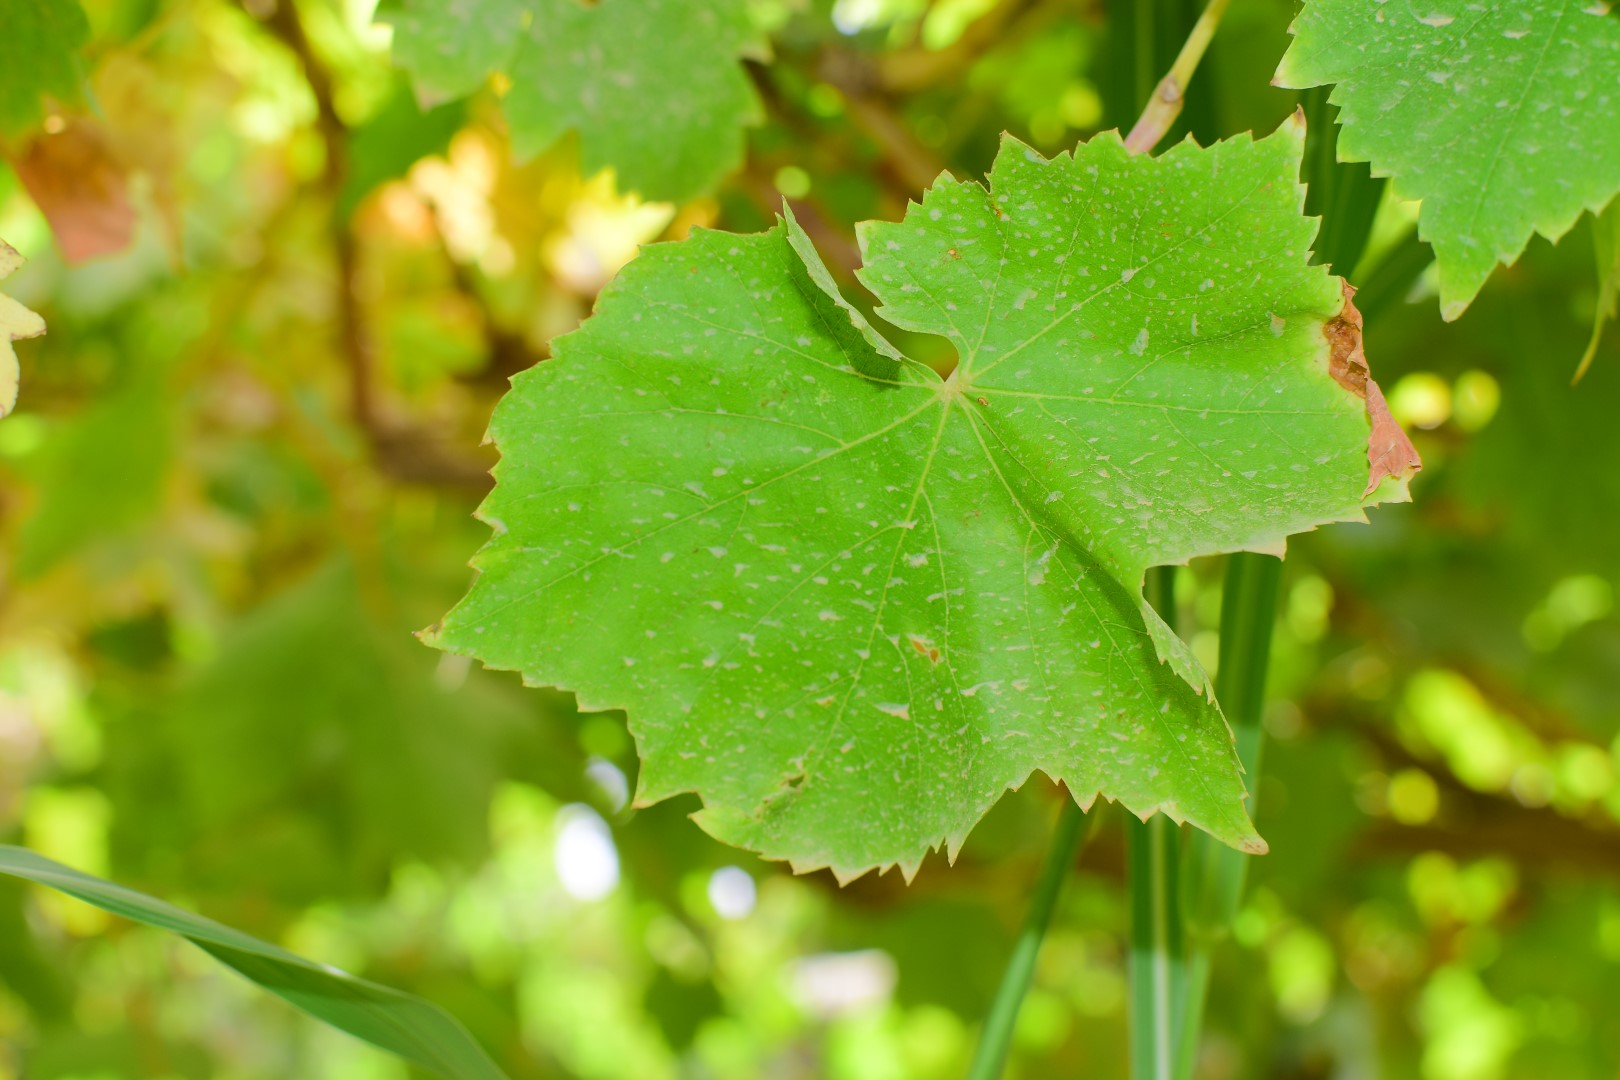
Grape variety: Thompson Seedless